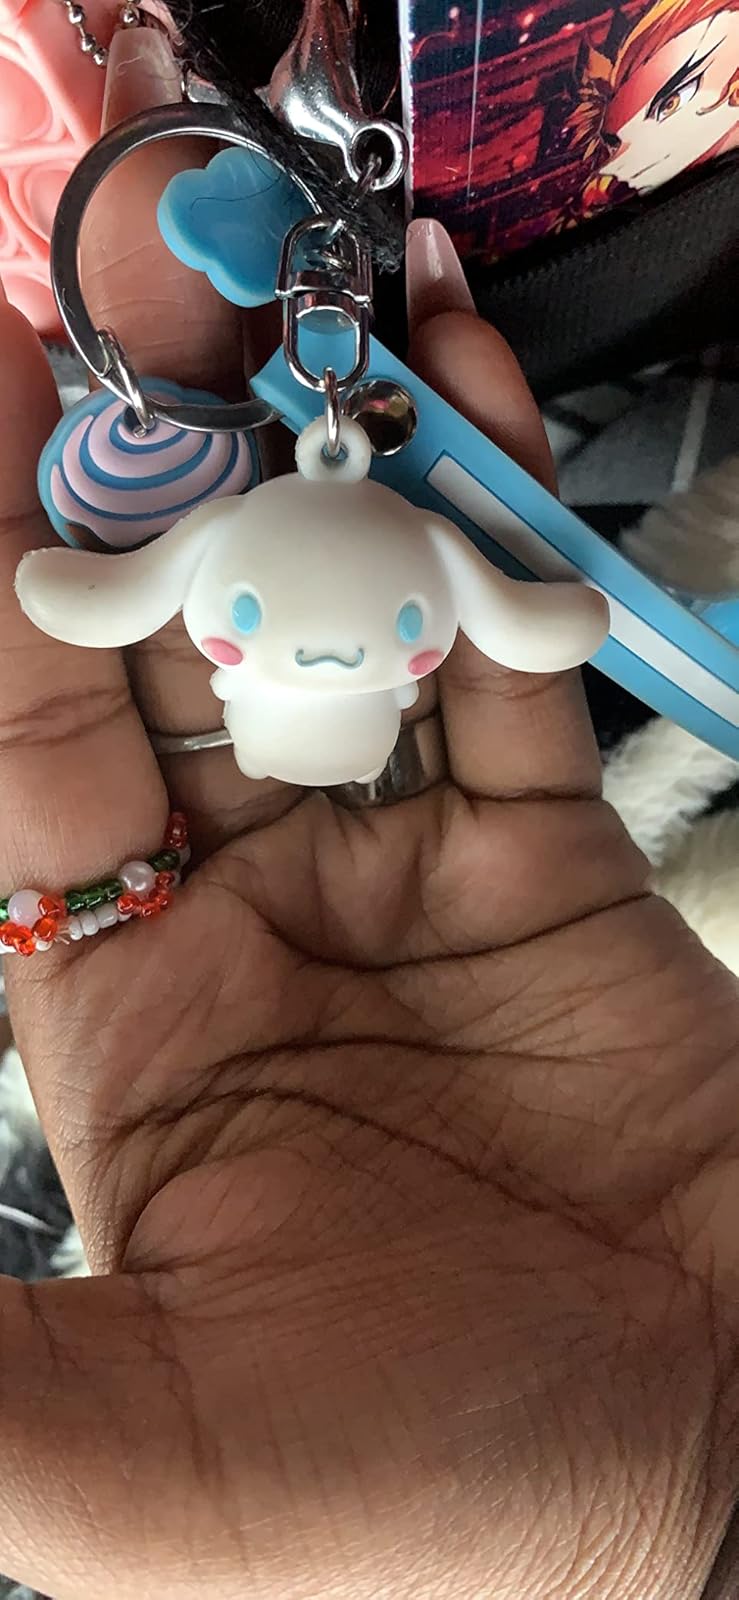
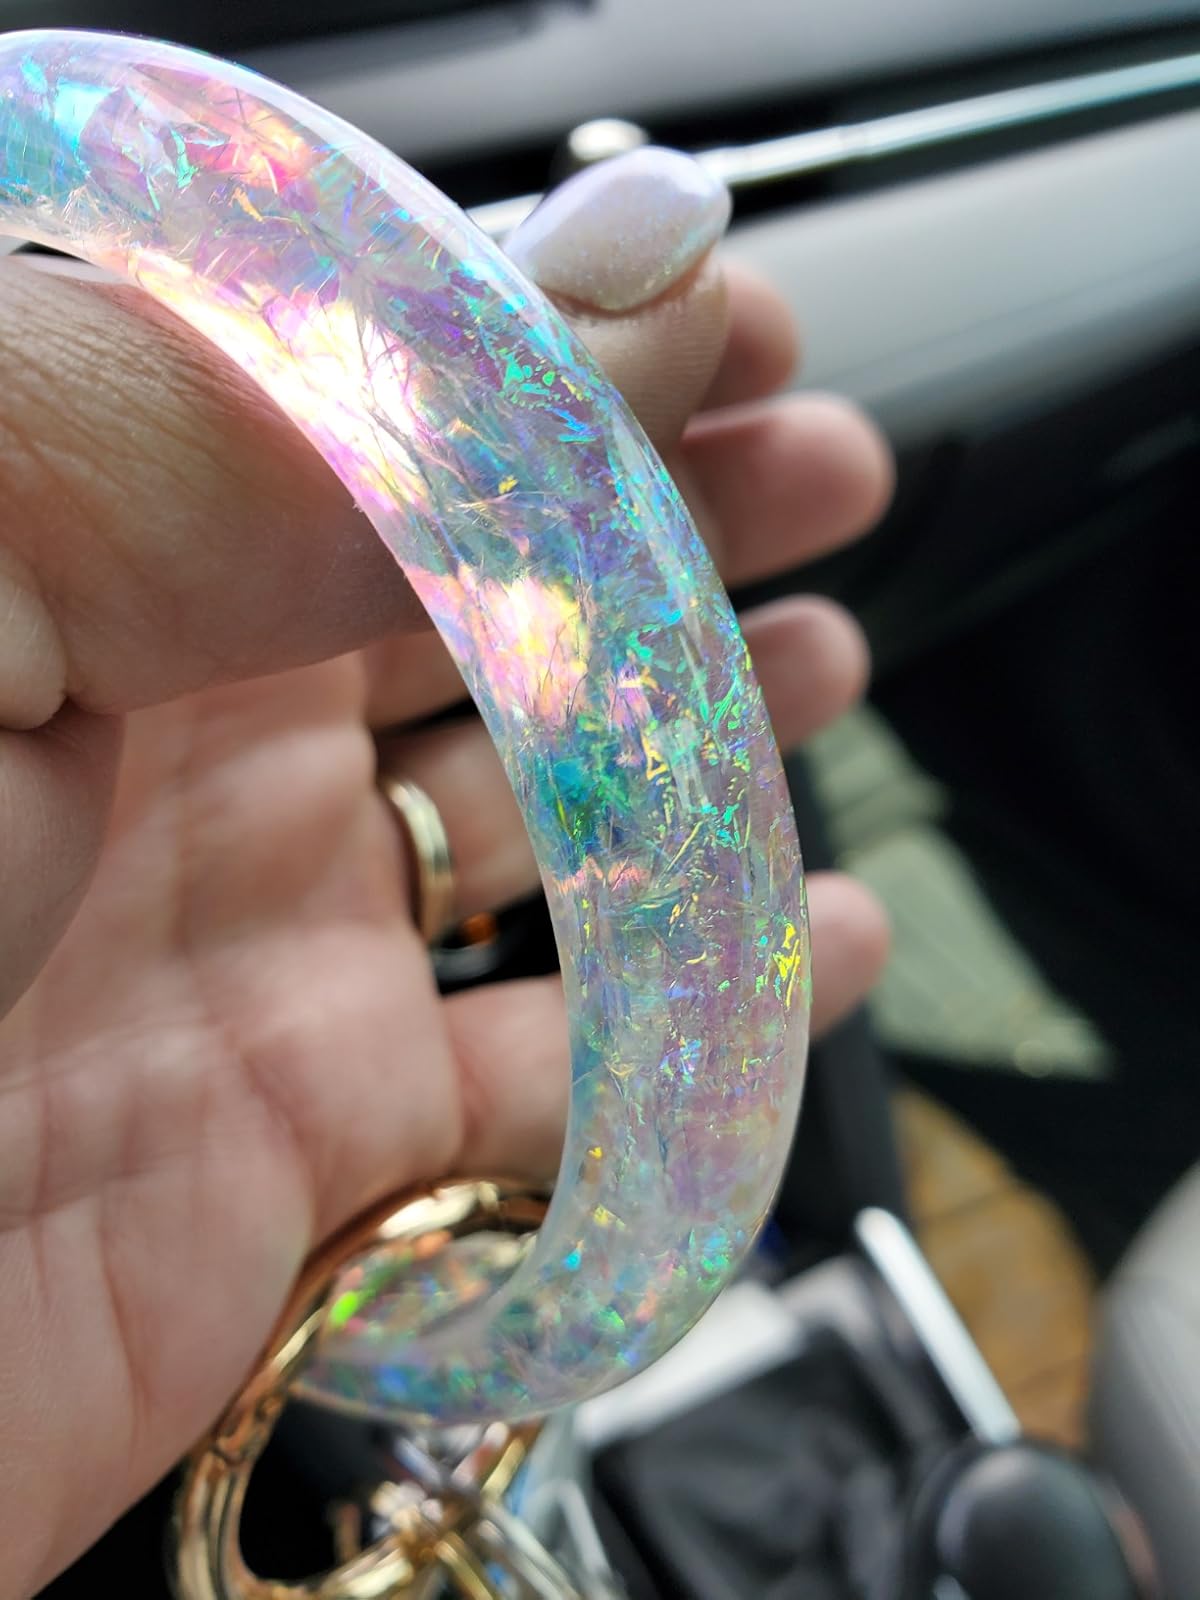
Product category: accessories_keychain
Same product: no